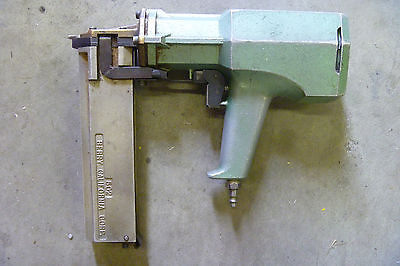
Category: stapler